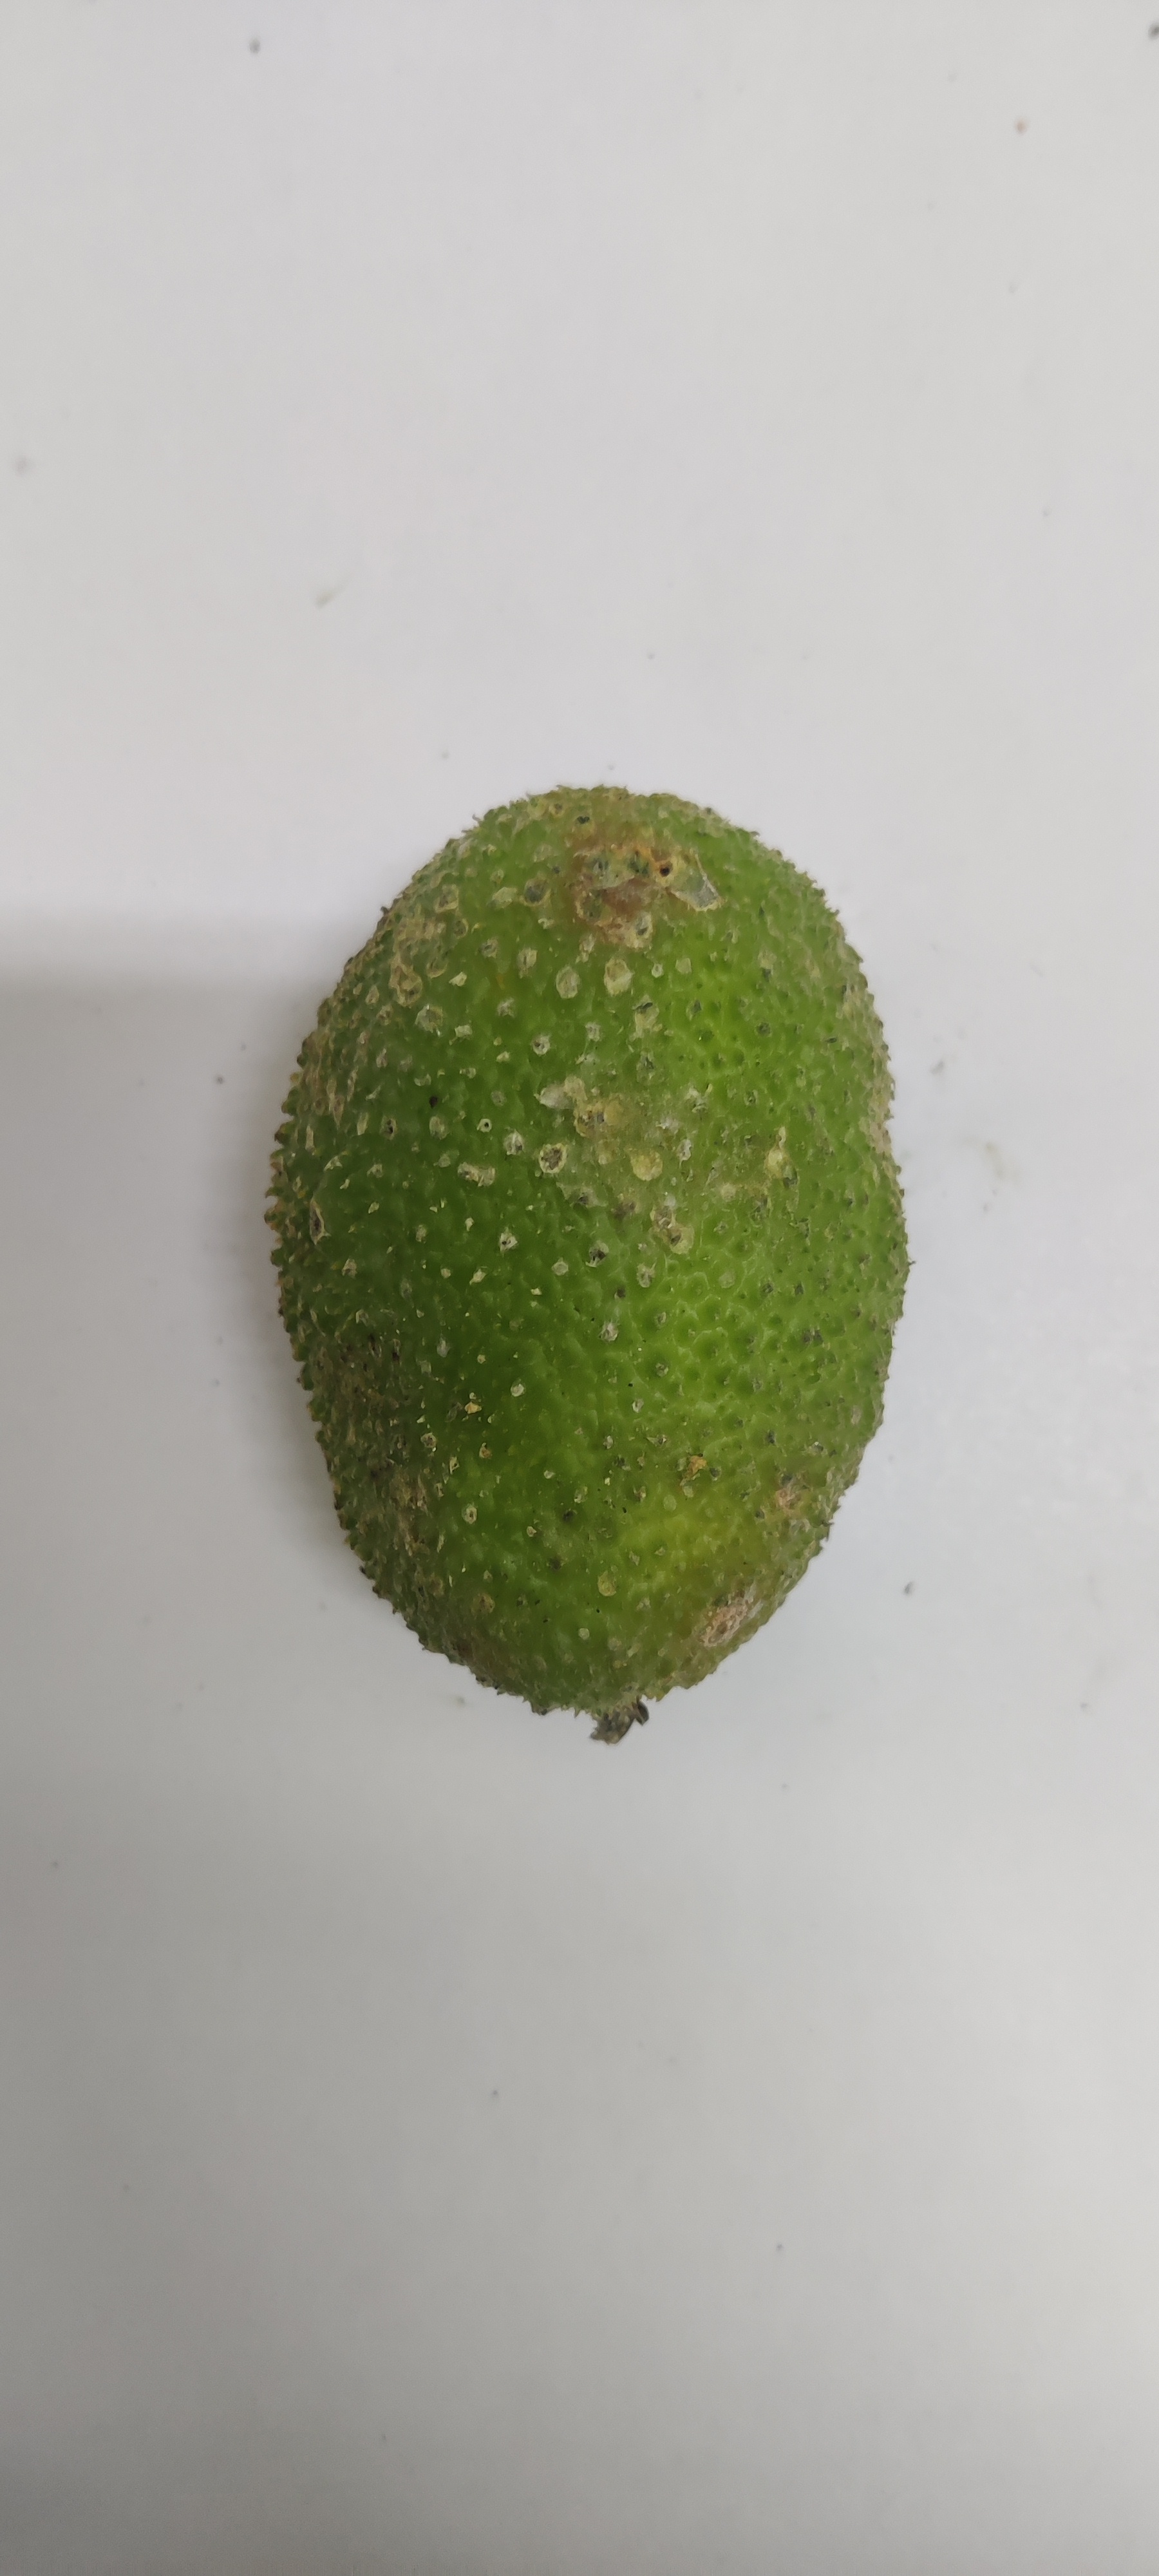
Crop: Spiny Gourd
Condition: Severely Damaged